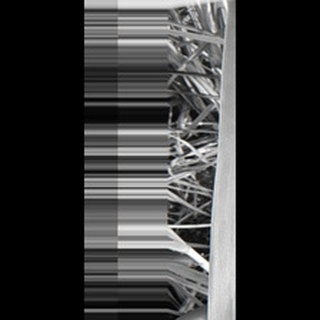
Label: sugarcane_red_rot